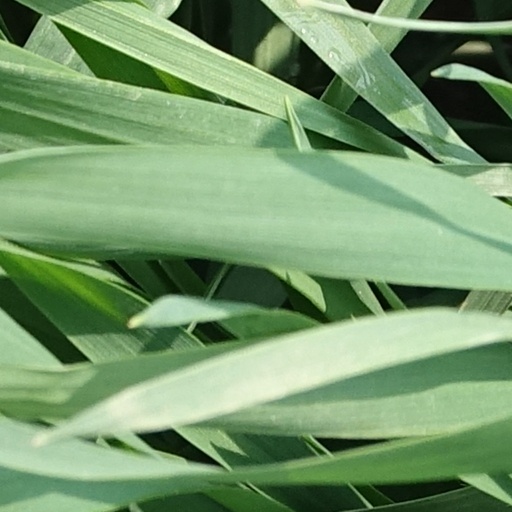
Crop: wheat